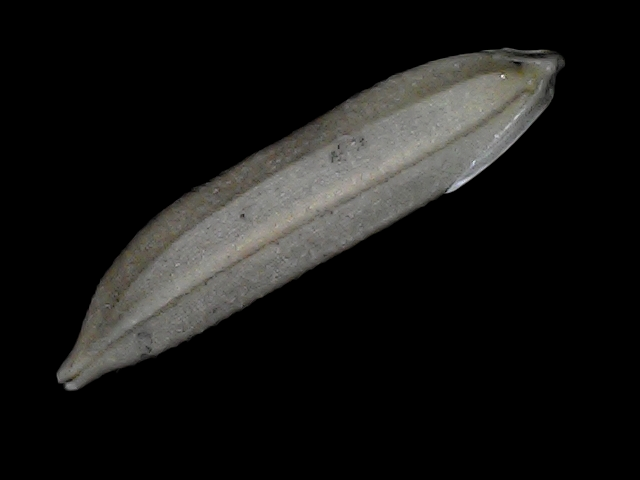
Rice variety: Bd57